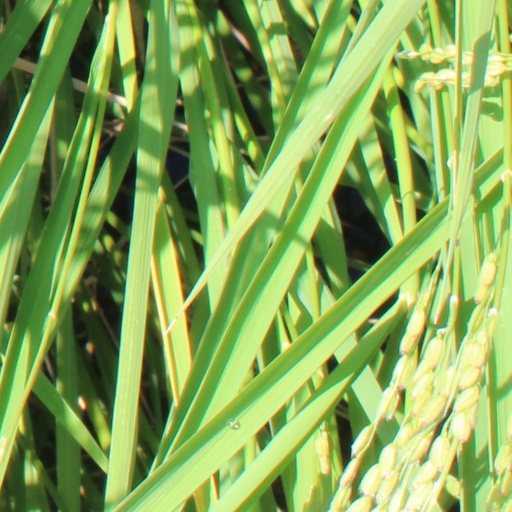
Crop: rice